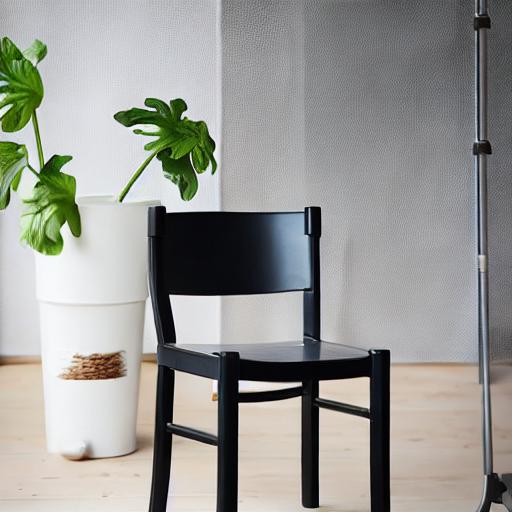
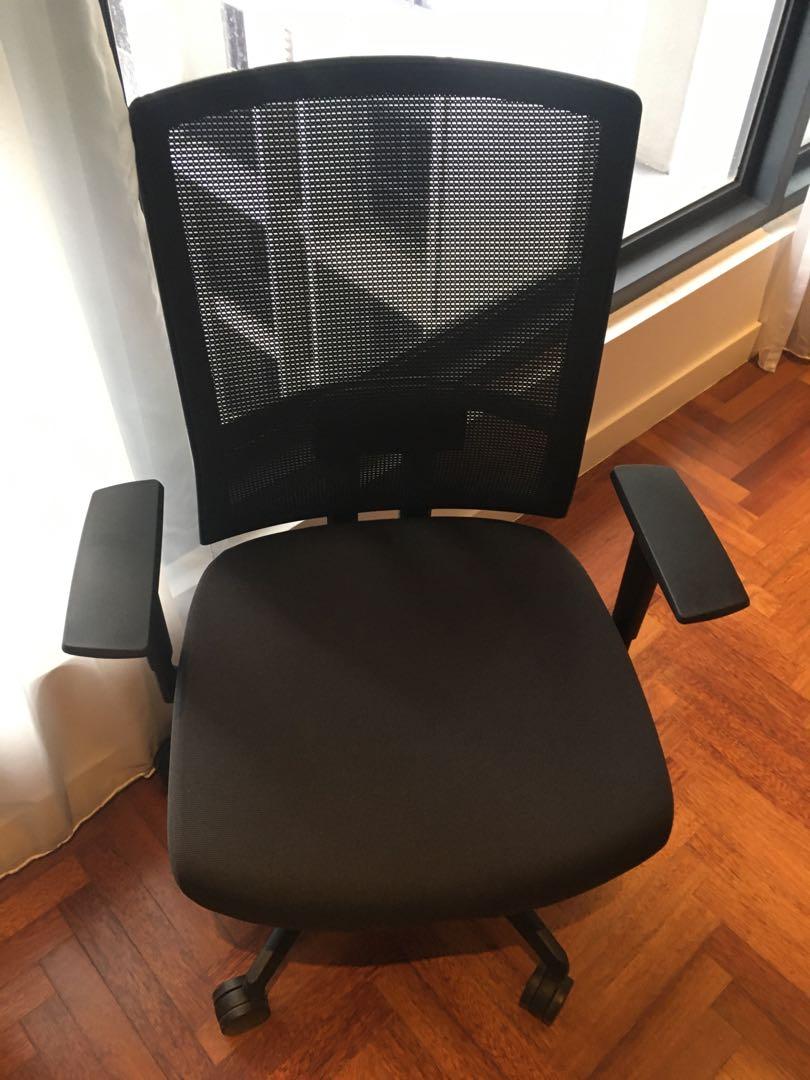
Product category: items_chair
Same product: no